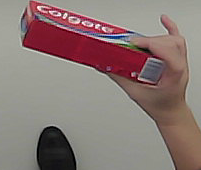
Product: colgate_toothpaste